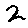
Label: 2